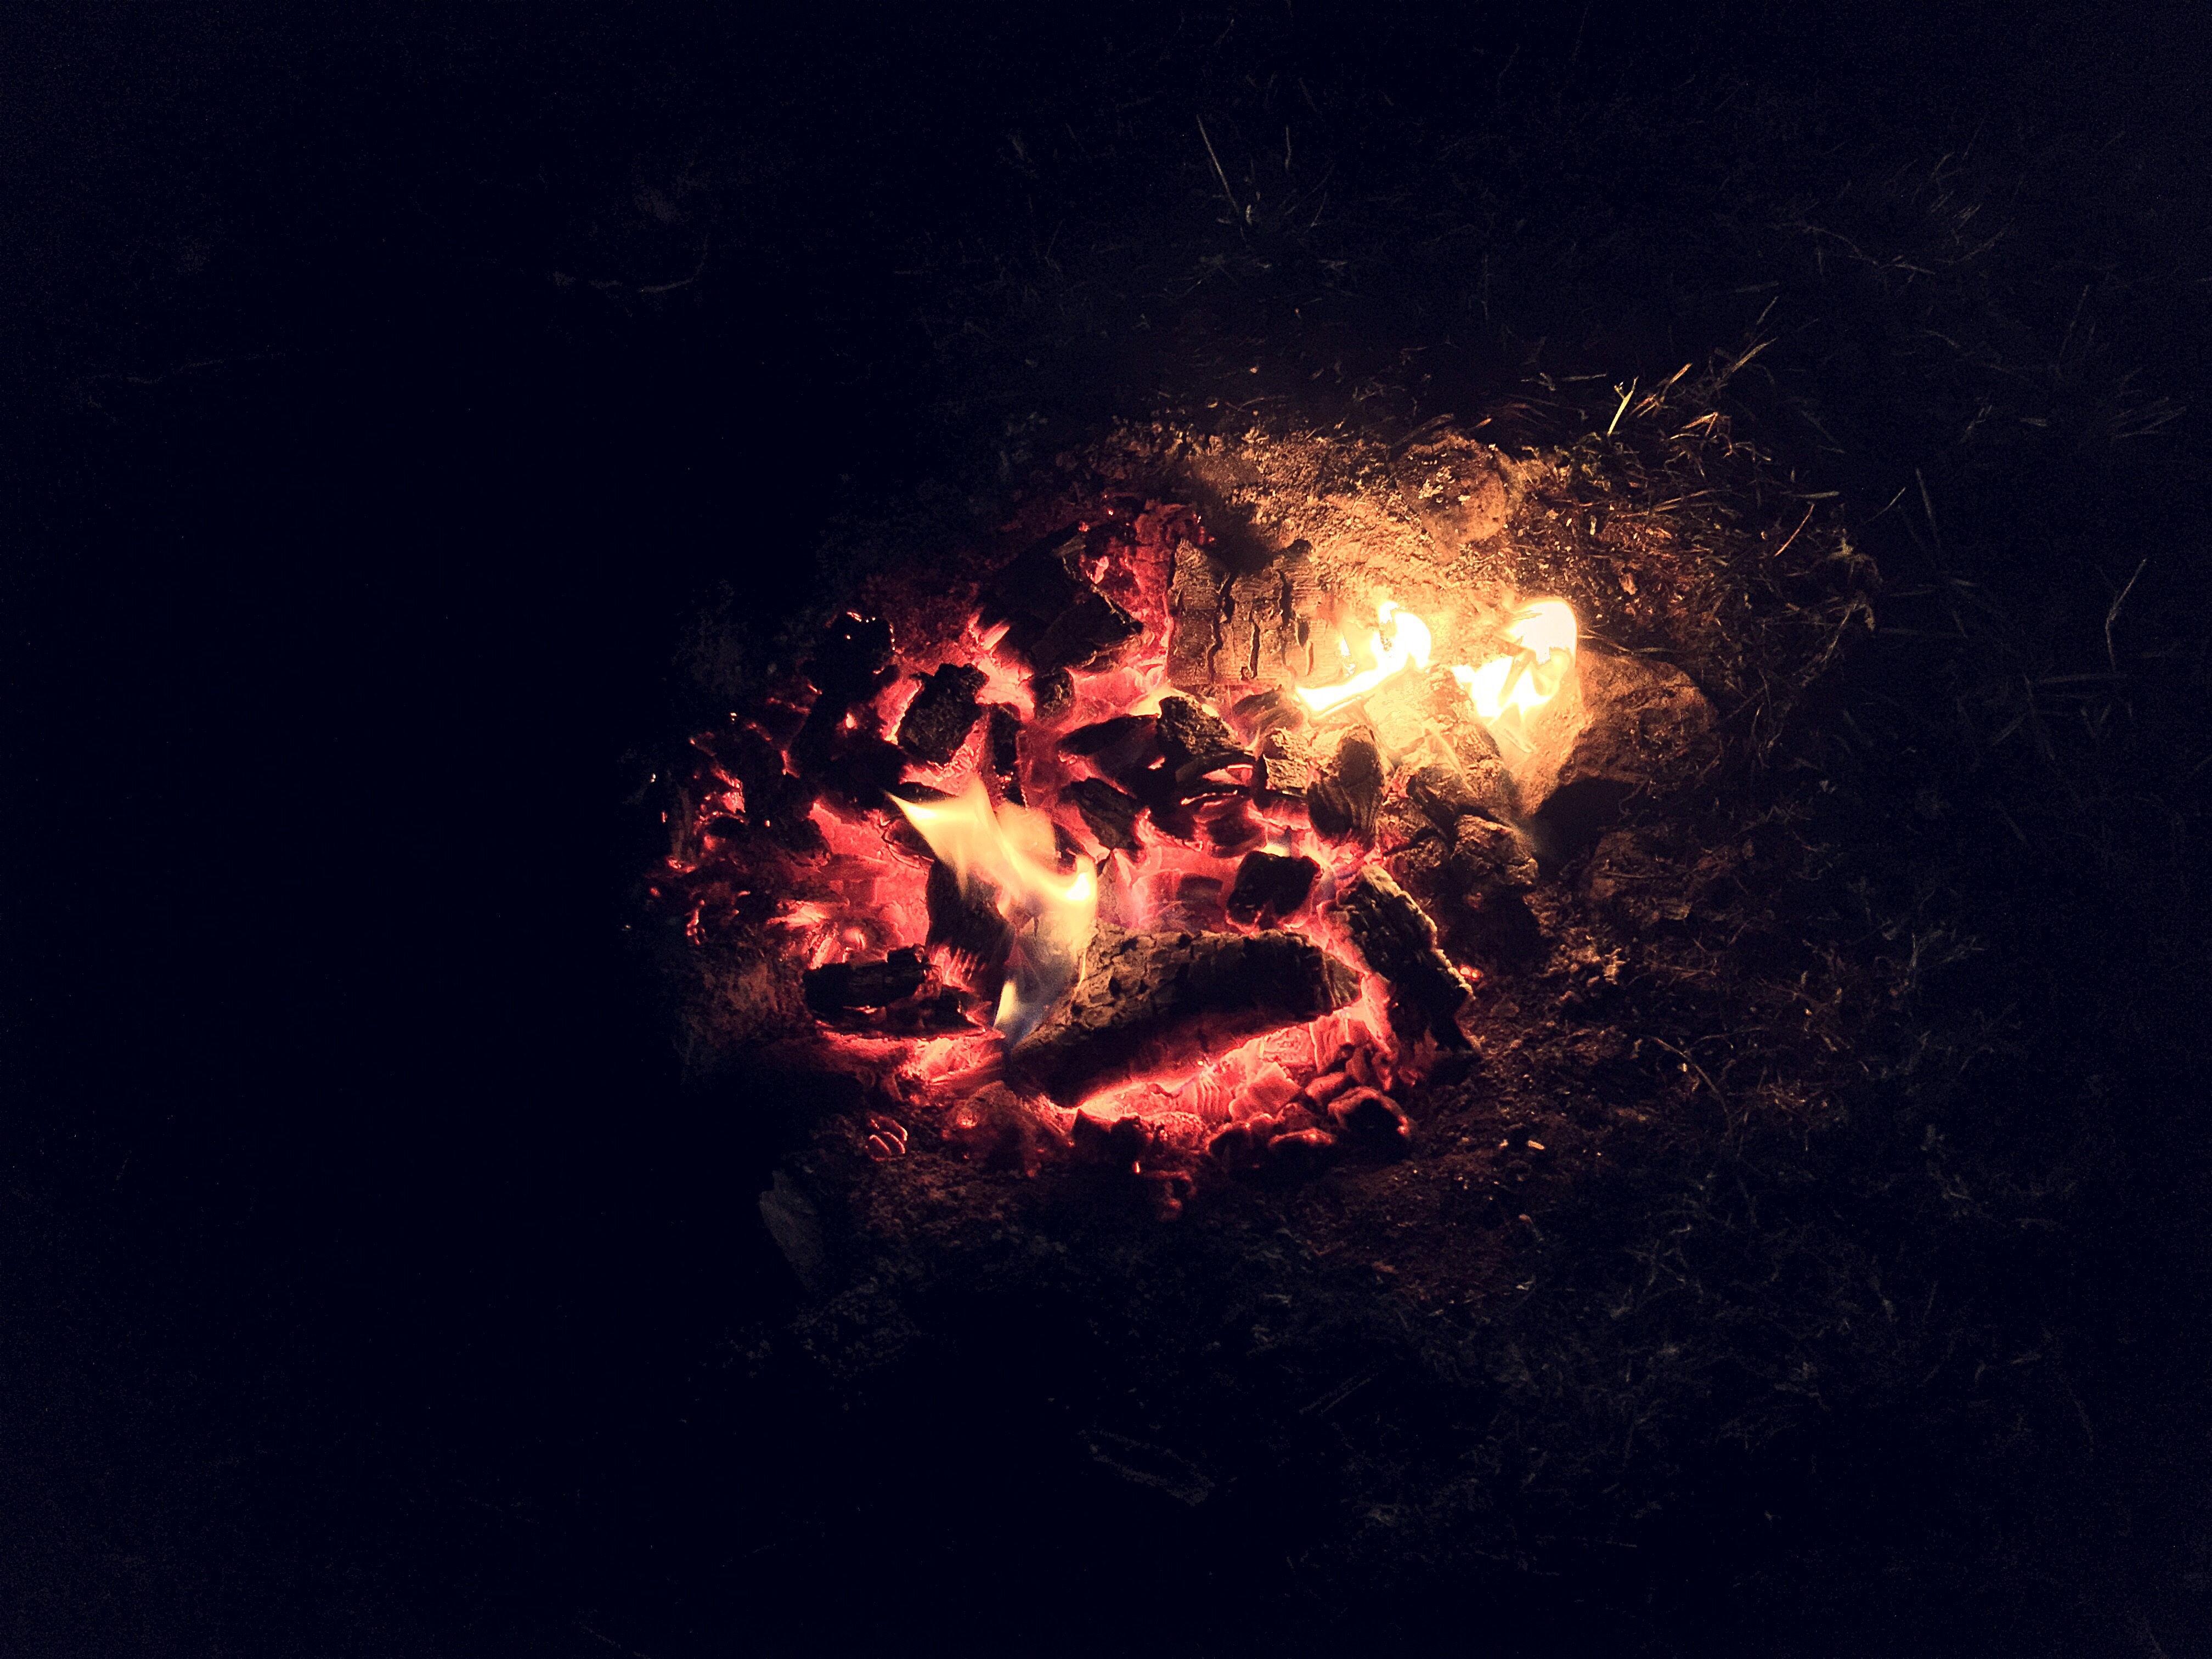
light, wood, night, warm, dark, sparkler, orange, flame, fire, fireplace, darkness, black, campfire, heat, burn, burning, hot, coal, warmth, embers, geological phenomenon